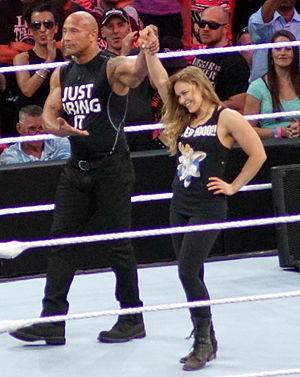
Dwayne Johnson [ˈdweɪn ˈd͡ʒɑnsən], également connu sous le nom de scène The Rock, est un acteur, catcheur et producteur américano-canadien, né le 2 mai 1972 à Hayward. Issu d'une famille de lutteurs, il devient lui aussi catcheur. Il a travaillé à la World Wrestling Federation / Entertainment jusqu'en 2004 puis est revenu à la compétition de février 2011 jusqu'en avril 2013 et fait occasionnellement quelques apparitions.
L'édition 2018 du Royal Rumble est une manifestation évenementielle de catch télédiffusée et visible uniquement en paiement à la séance. Produite par la World Wrestling Entertainment, cette soirée a eu lieu le 28 janvier 2018 au Wells Fargo Center à Philadelphie, en Pennsylvanie. Il s'agit de la trente-et-unième édition du Royal Rumble, qui fait partie du « Big Four » à savoir « les Quatre Grands », les quatre plus grands, anciens et prestigieux événements que produit la compagnie chaque année. Brock Lesnar, Braun Strowman et Kane sont mises en vedette de l'affiche officielle de l'évenement.
La 34ᵉ édition de WrestleMania est une manifestation de catch produite par World Wrestling Entertainment, une fédération de catch américaine, qui est télédiffusée, visible en paiement à la séance, sur le WWE Network. L'événement s'est déroulé le 8 avril 2018 au Mercedes-Benz Superdome à La Nouvelle-Orléans, dans l'état de la Louisiane. Il s'agit de la trente-quatrième édition de WrestleMania, qui fait partie avec le Royal Rumble, SummerSlam et les Survivor Series du « Big Four » à savoir « les Quatre Grands », les quatre plus grands, anciens et prestigieux événements que produit la compagnie chaque année. C'est la seconde fois que WrestleMania, après WrestleMania XXX en 2014, prend place au Mercedes-Benz Superdome.